Gabriel Pleydell

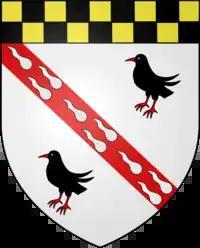
Coat of arms of the Pleydell family of Lydiard Tregoze, Wiltshire

Gabriel Pleydell ( 1519 – 1591) of Midg Hall in the parish of Lydiard St John (later Lydiard Tregoze) in Wiltshire, was an English landowner and politician who served as Member of Parliament for the Wootton Bassett and Marlborough constituencies in the Parliament of England. Pleydell was born before 1519 into a large, affluent family. He entered politics in March 1553 as a member for Wootton Bassett, close to his family estate at Midgehall in Wiltshire. Pleydell's election to the Marlborough constituency two years later may have been made possible by his father's influential connections. He returned to the Wootton Bassett seat at the request of Sir John Thynne in 1563; he had supported Thynne in a dispute over the Knighthood of the Shire in 1559.